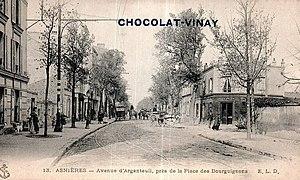
Asnières-sur-Seine.Avenue d'Argenteuil.Place des Bourguignons.Chocolats Vinay
L'avenue d'Argenteuil est une voie de communication située à Asnières-sur-Seine et à Bois-Colombes. Elle marque la limite entre ces deux communes.